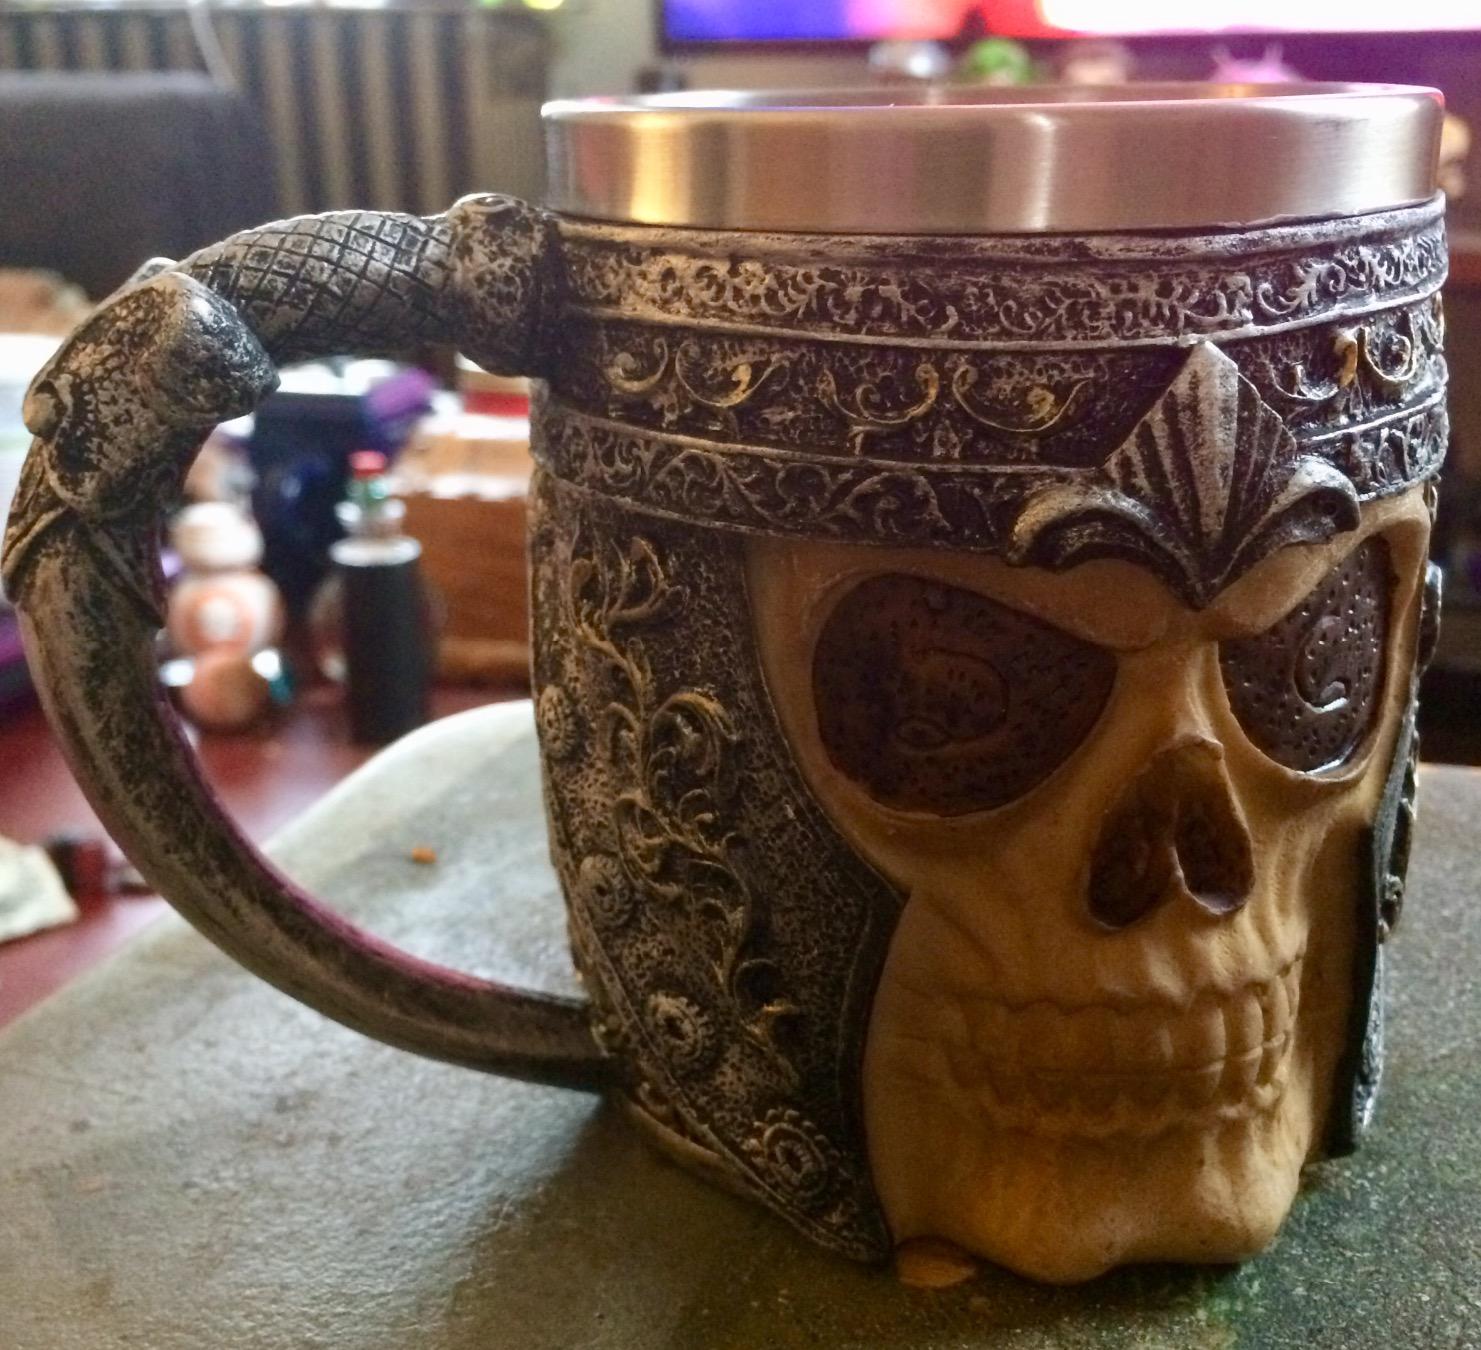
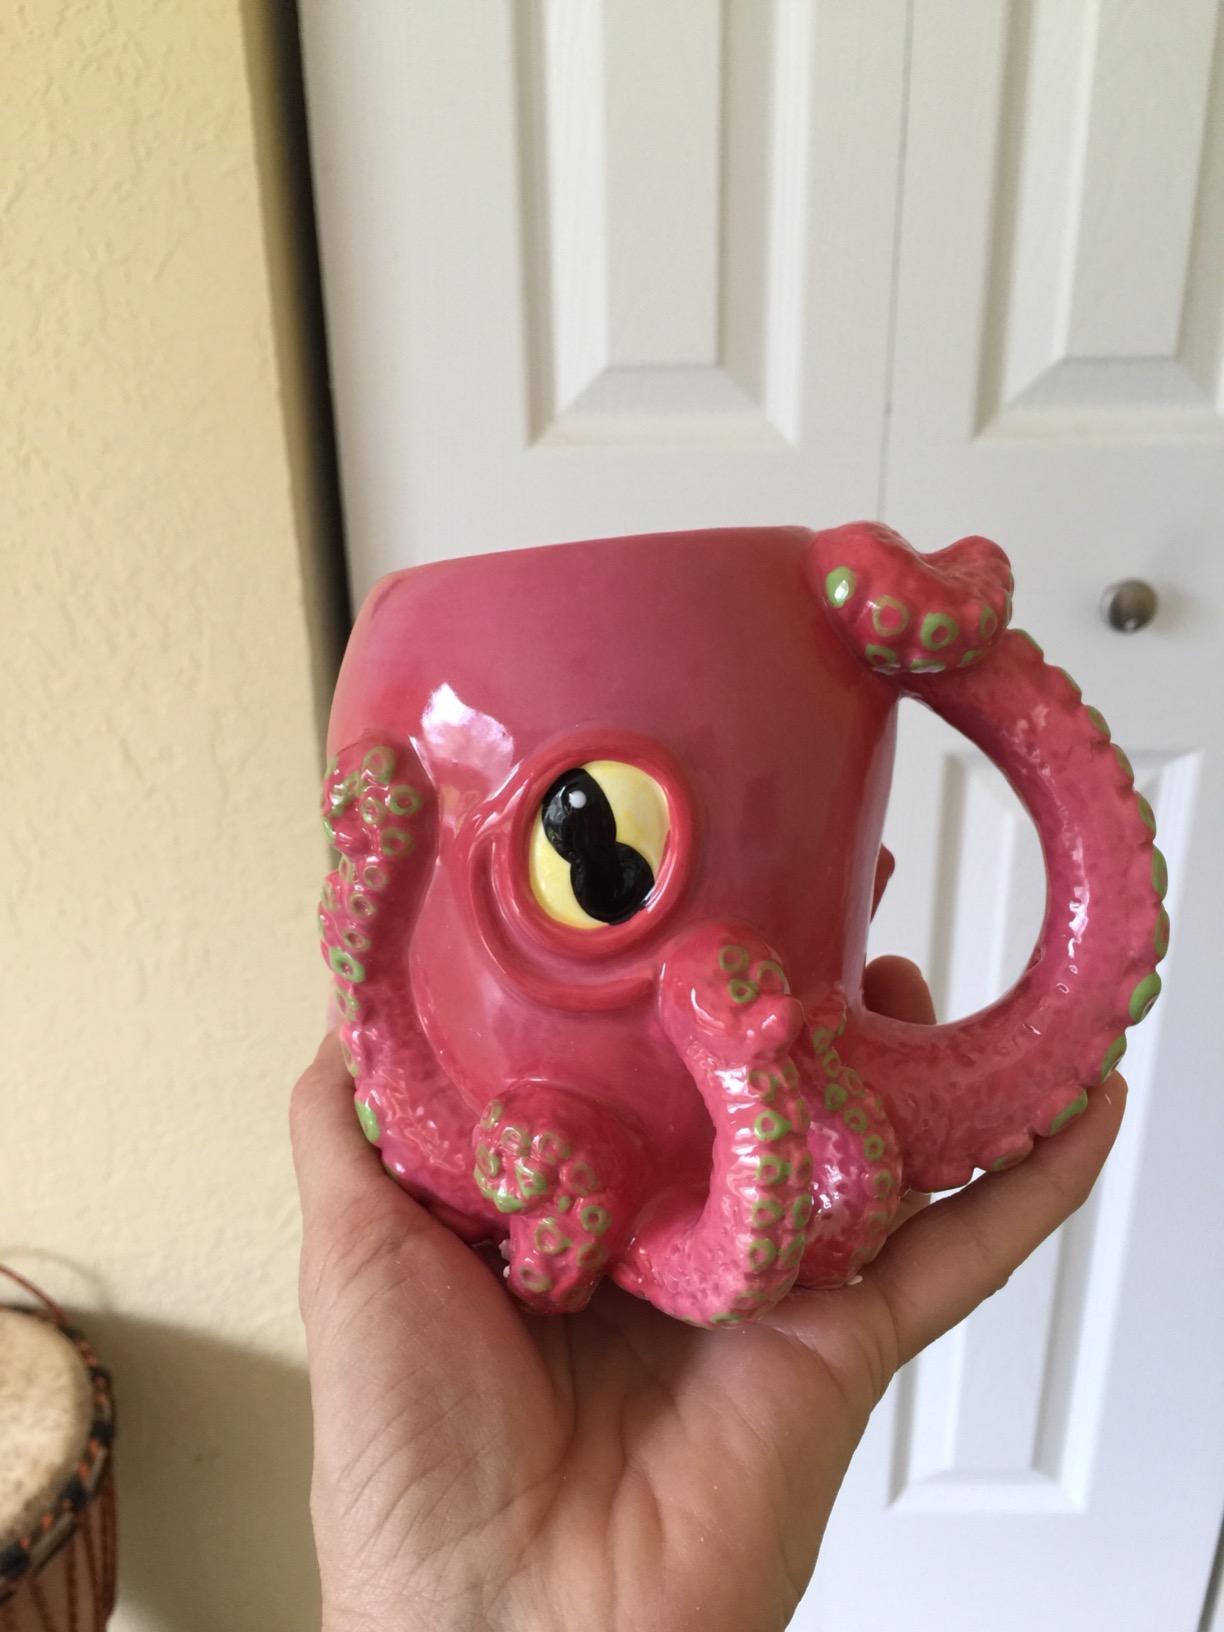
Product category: items_mug
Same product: no